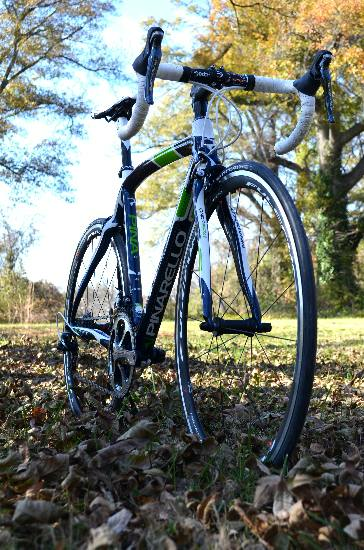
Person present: No